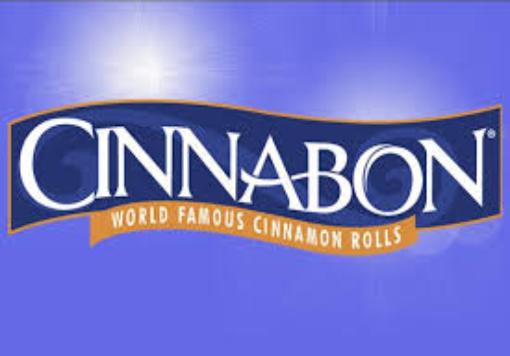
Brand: Cinnabon
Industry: Food